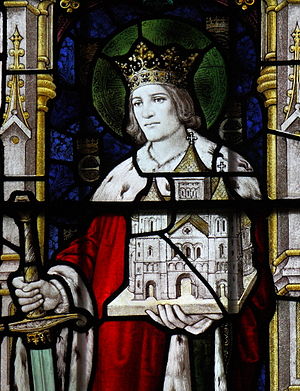
Edwin af Northumbria
Edwin af Northumbria, også stavet Eadwine og latiniseret Æduini var konge af Northumbria i England fra 616 til 633. Han var søn af Ælla af Deira og bror af Aethelric af Deira.